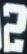
Number: 2